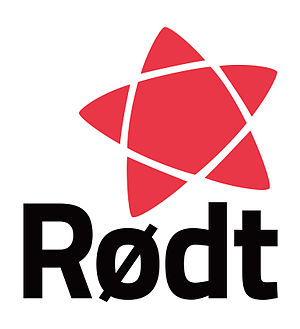
Rødt
Rødts bomærke.
Rødt er et norsk revolutionært socialistisk og marxistisk politisk parti, der blev grundlagt 11. marts 2007 som en fusion af Arbeidernes kommunistparti og Rød Valgallianse. Den trotskistiske organisation Internasjonale Sosialister tilsluttede sig senere partiet. Lederen af partiet er Bjørnar Moxnes, der afløste Turid Thomassen i 2012.